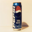
Label: can